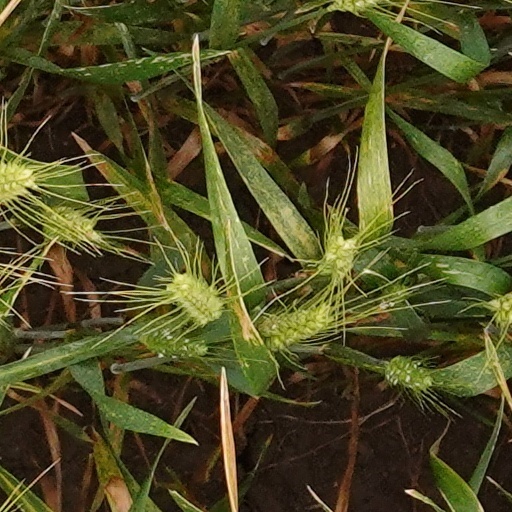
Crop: wheat